Wilhelm Lindenschmit the Younger

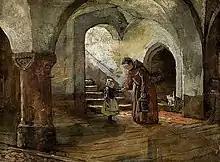
"Klosterszene" (1887)

From 1853 to 1863, he painted in Frankfurt, later relocating to Munich, where he eventually became a professor to the Academy (1875). During this period of time, he created paintings from the age of the Protestant Reformation as well as works on other subjects from roughly the same time frame.